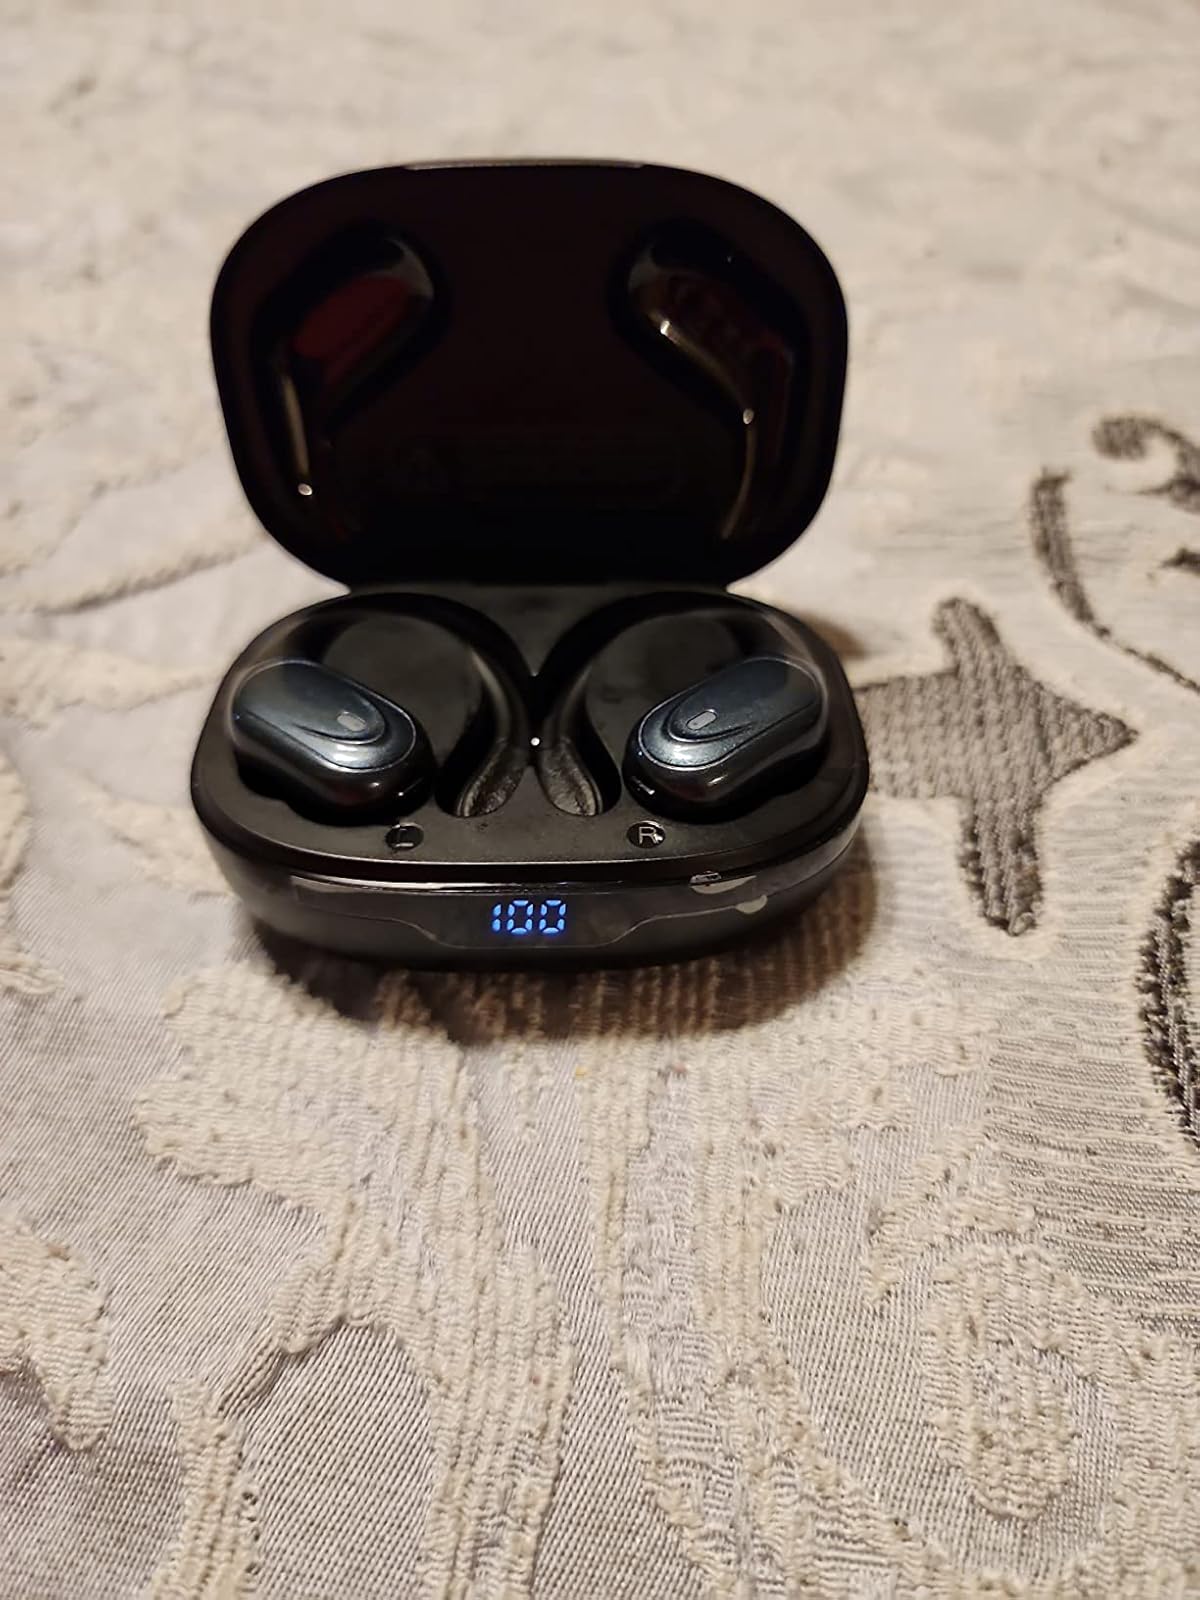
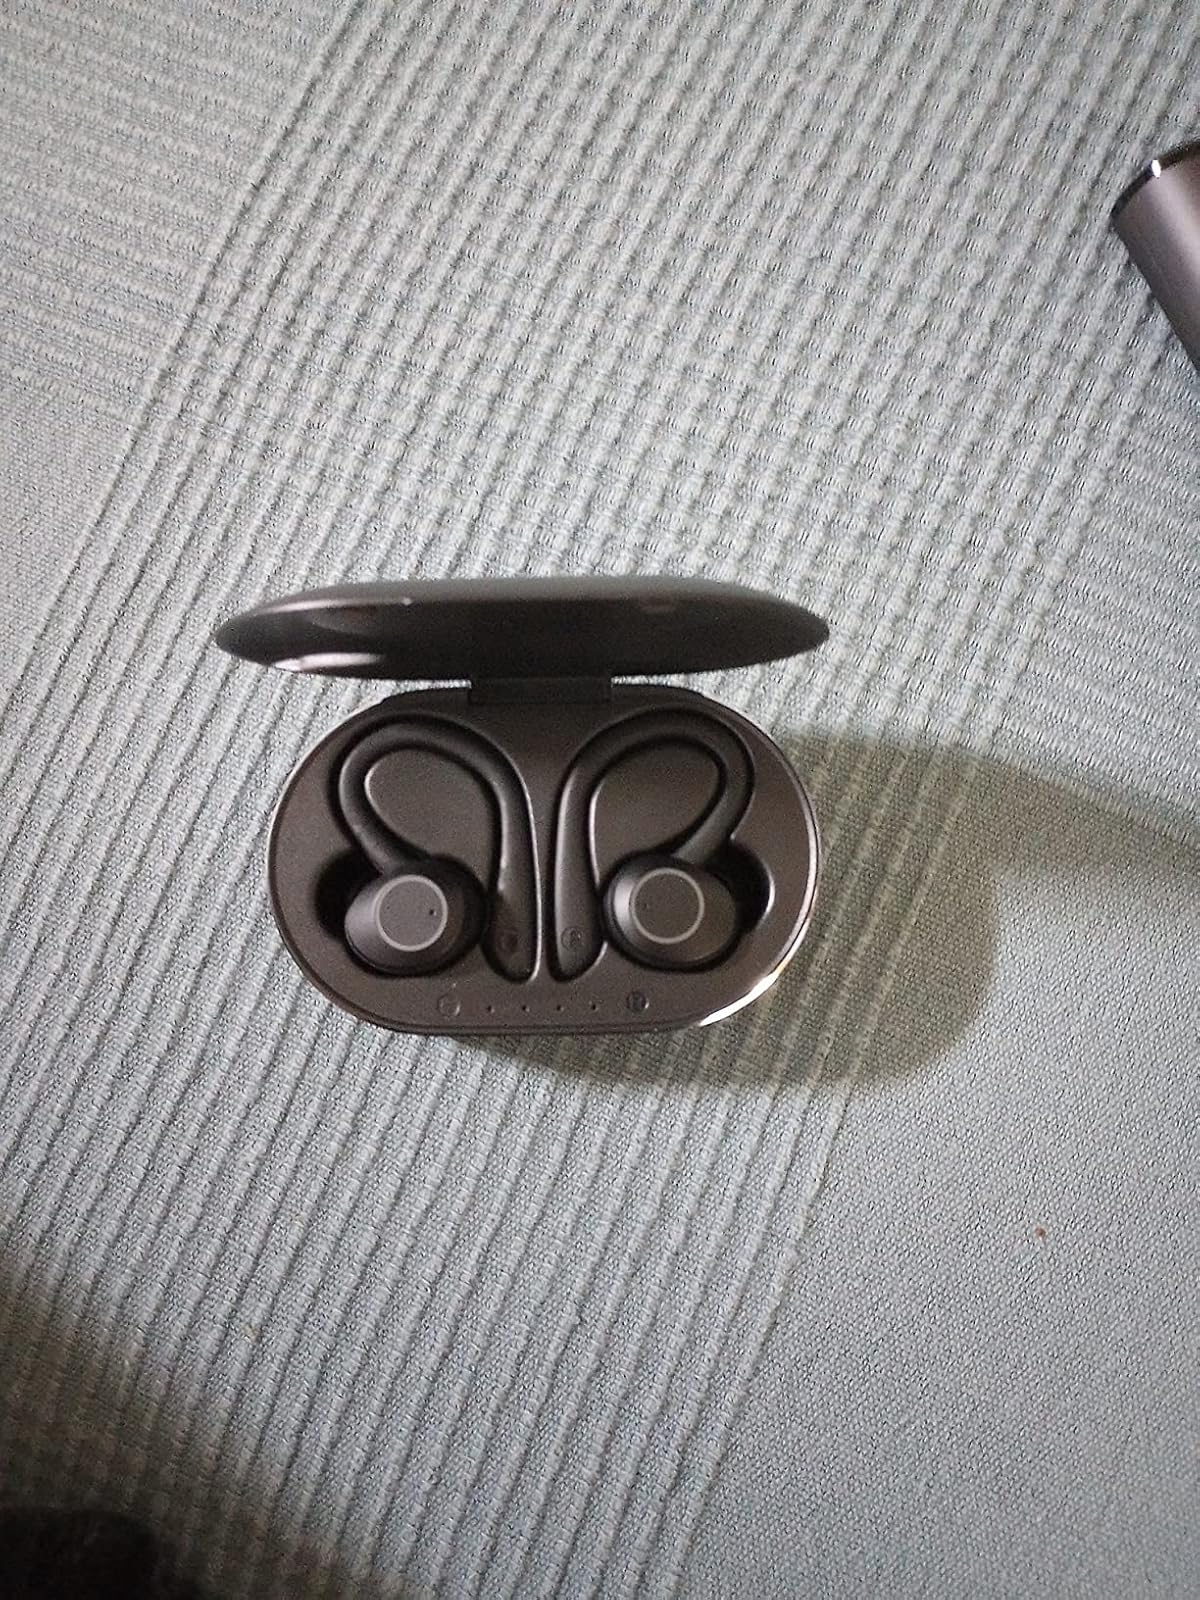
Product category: earbuds
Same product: no